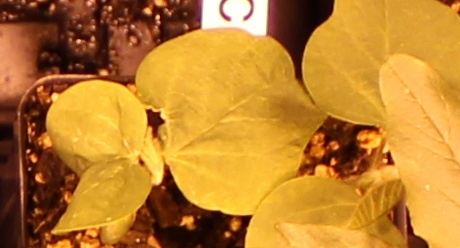
Label: Soybean